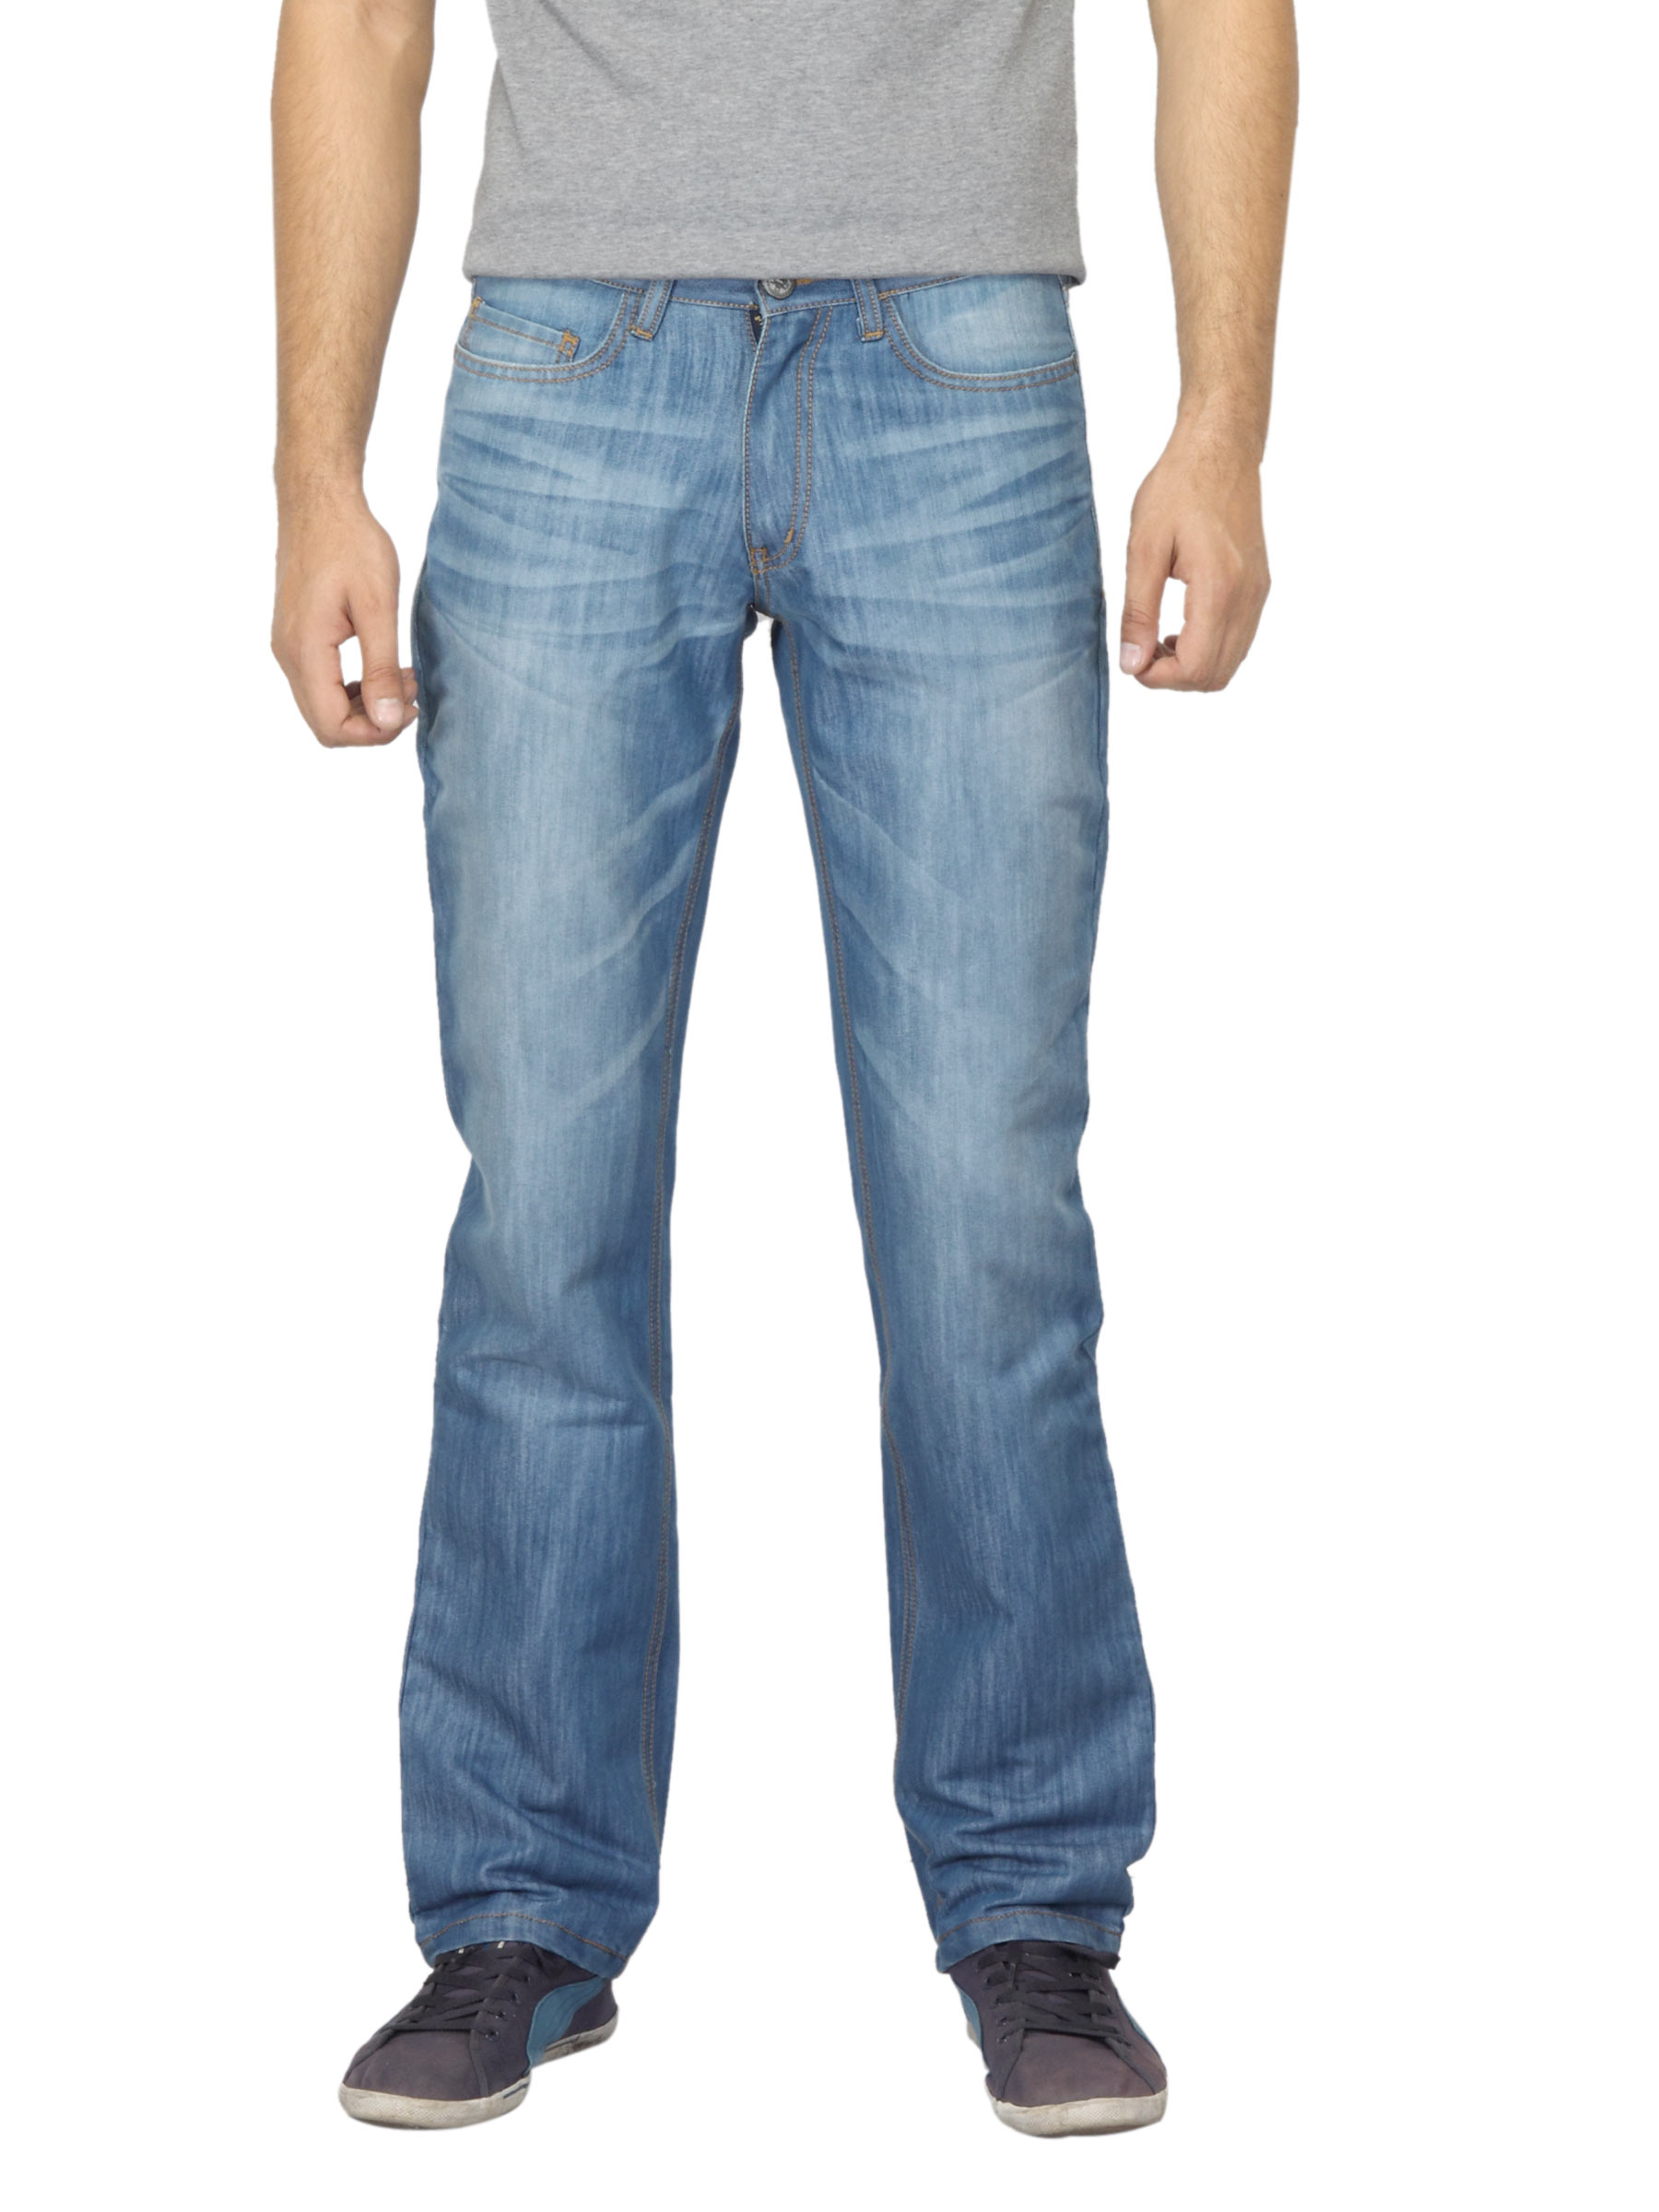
Locomotive Men Washed Blue Jeans
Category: Apparel / Bottomwear / Jeans
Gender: Men
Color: Blue
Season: Summer 2012
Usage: Casual